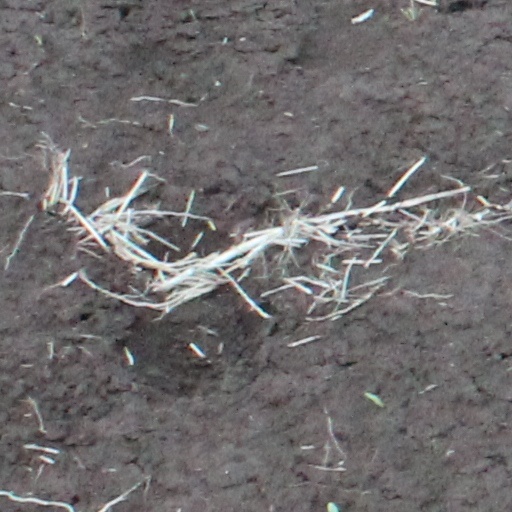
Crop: wheat